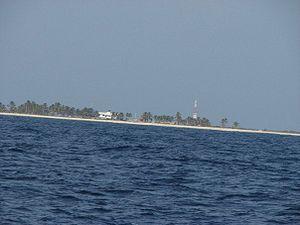
Roncador Bank est un atoll submergé avec plusieurs cayes de sable. Elle appartient administrativement à la Colombie.